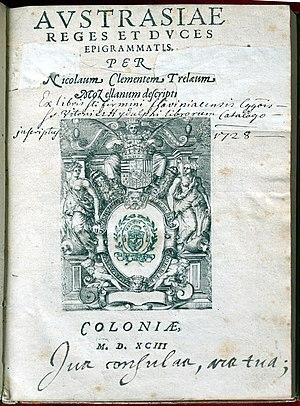
extrait du livre conservé à Nancy.
Le prieuré de Flavigny-sur-Moselle est un prieuré dont l'origine remonte au Xᵉ siècle, situé à Flavigny-sur-Moselle en Lorraine.